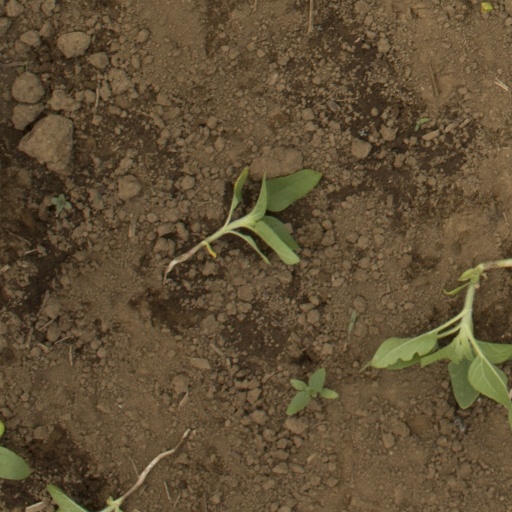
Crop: Jerusalem artichoke